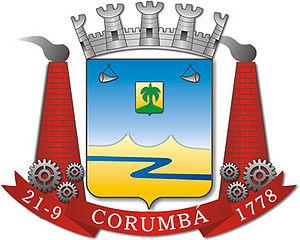
Corumbá est une ville brésilienne de l'ouest de l'État du Mato Grosso do Sul sur la rive gauche du Paraguay.